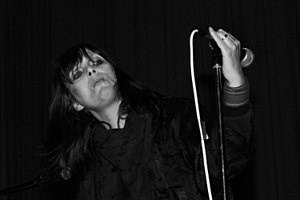
Nico
Nico (1985)
Nico var en tysk model, skuespiller, musiker og rocksanger. Hun er bl.a. kendt fra Velvet Underground. Film: Nico 1988, med danske Trine Dyrholm i hovedrollen som Nico.